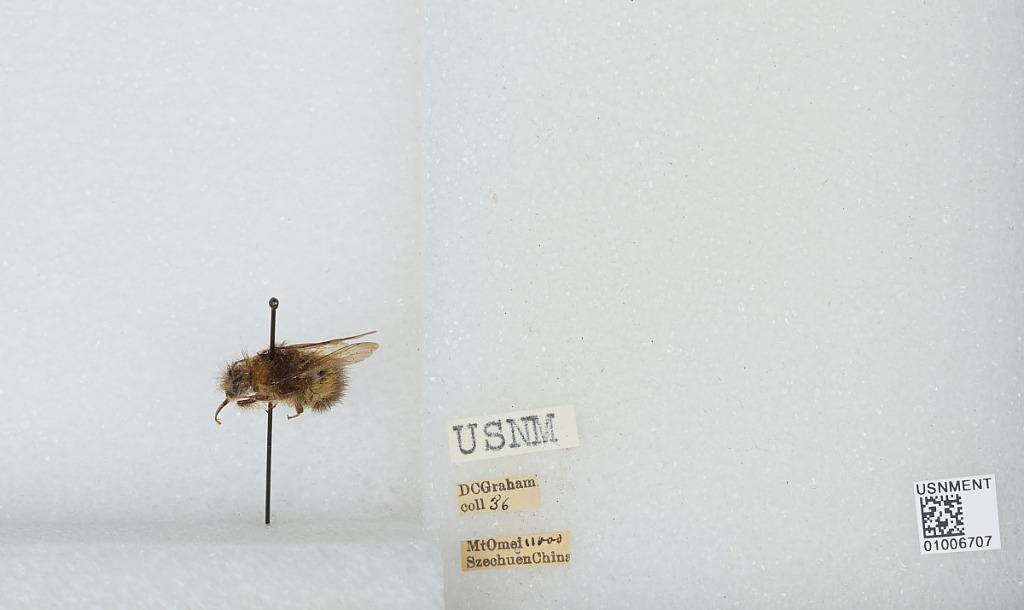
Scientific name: Bombus (Pyrobombus) haematurus Kriechbaumer
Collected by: D. Graham
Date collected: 1936--
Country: China
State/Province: Sichuan
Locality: Mount Emei
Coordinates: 29.5197, 103.332